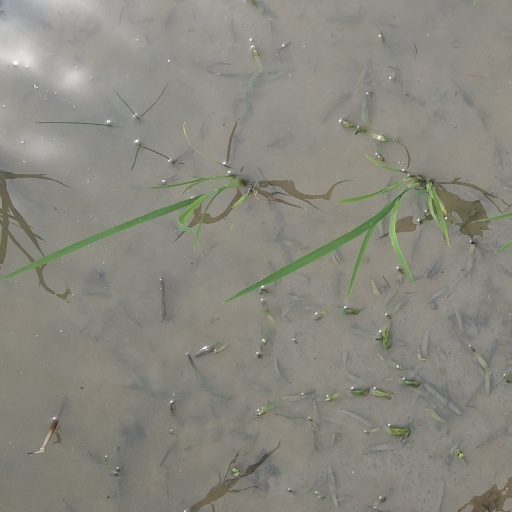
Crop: rice